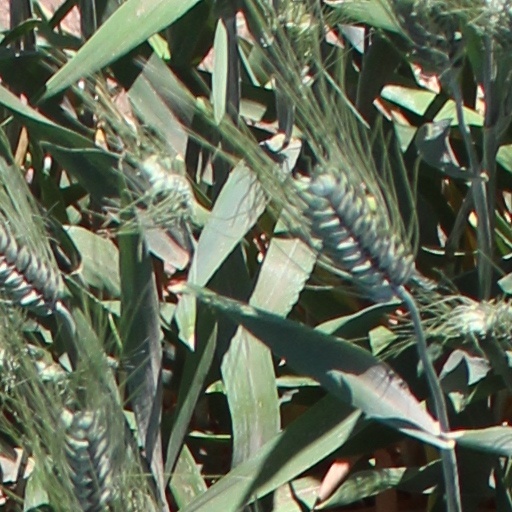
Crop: wheat